Joëlle le Bussy

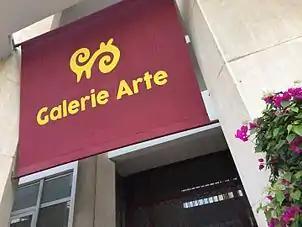
Entrance to the Galerie Arte in Dakar

Of Belgian-Congolese origin, Joëlle le Bussy was born 1 February 1958, in Mont-de-Marsan, France. She founded Galerie Arte in 1996 in the Plateau district of Dakar. Since 2009, the gallery has had a branch in Saint-Louis du Senegal, a city classified as a World Heritage Site. She is also President of the Association for the Promotion of Visual Arts (PAVA) in Africa. In 2009, she was appointed President of Arts and Letters by Amadou Diaw, Secretary General of "Saint-Louis, 350". She has since founded the contemporary art festival, "Le Fleuve en Couleurs," and through this vehicle, the city of Saint-Louis has become the kick-off point for the Dakar Biennale. "The Fleuve en Couleurs" is an event organized annually.